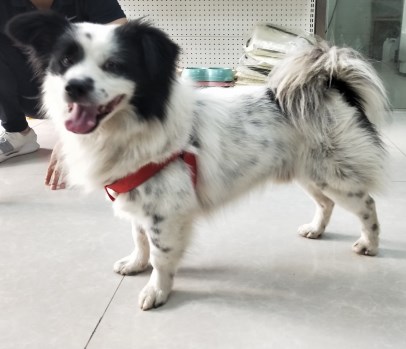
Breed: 2594-n000109-Border_collie